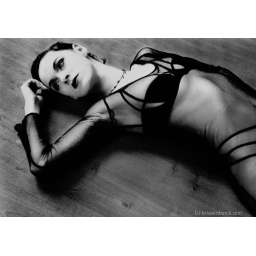
michele on the floor in a see through dress